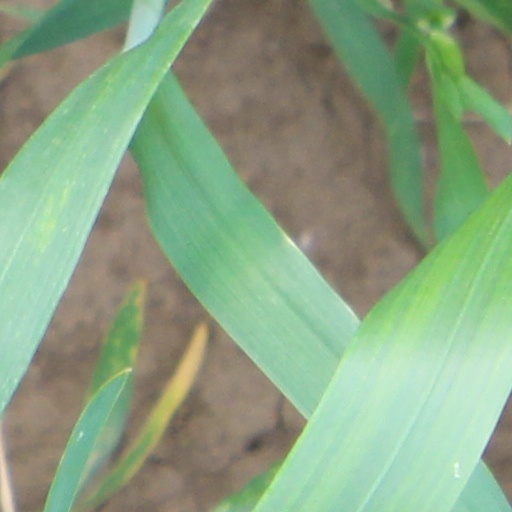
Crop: wheat